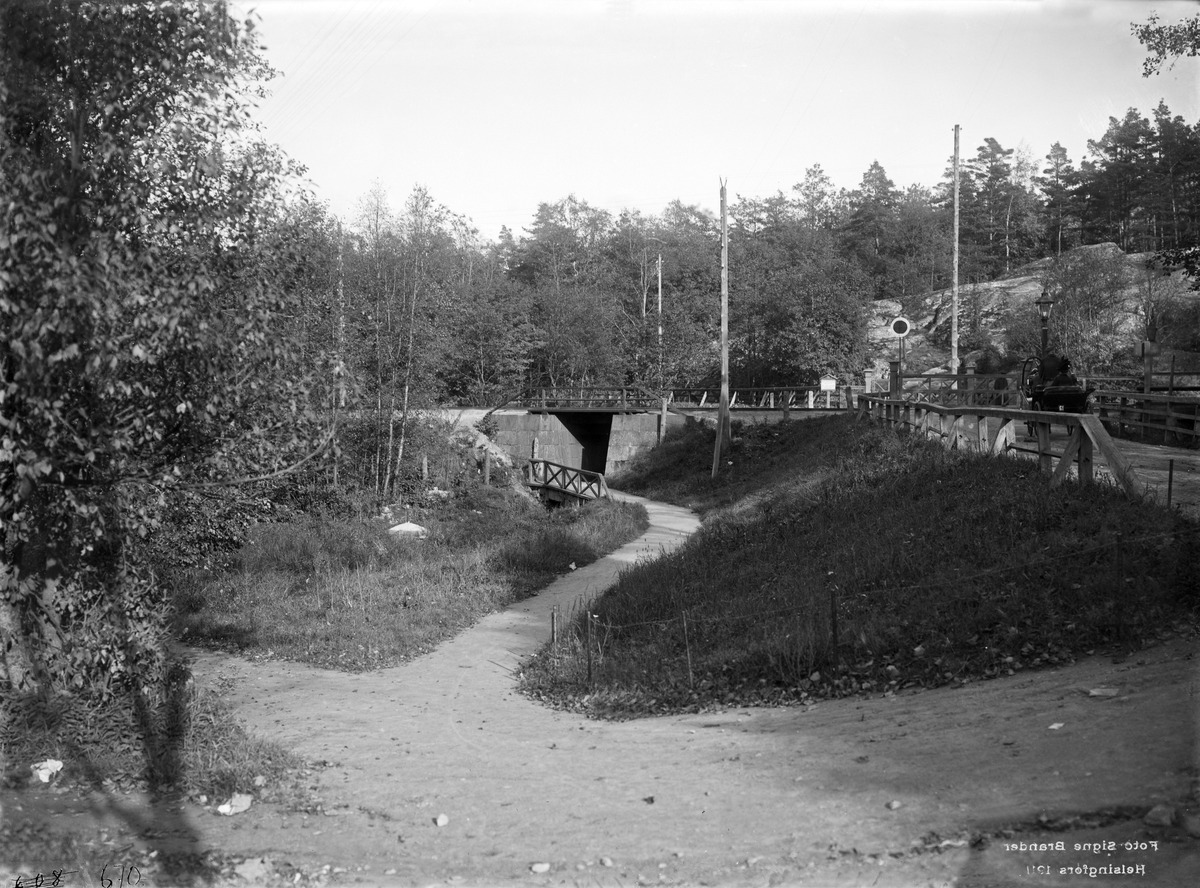
Eläintarha
sisällön kuvaus: Eläintarha. Liikenteen tasoristeys ja jalankulkijoiden alikulkukäytävä ravintola Alppilaan johtavan tiellä. mustavalkoinen
Kuvaaja: Brander, Signe, valokuvaaja
Ajankohta: kuvausaika 1911
Paikka: Suomi, Uusimaa, Helsinki, Töölö Helsinki, Taka-Töölö Helsinki
Aiheet: hevosajoneuvot, metsät, rautatiet